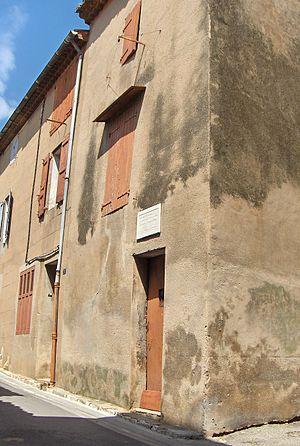
Maison où Germain Nouveau mourut le 4 avril 1920 (Pourrières, France)
Germain Marie Bernard Nouveau, né le 31 juillet 1851 à Pourrières en France où il est mort le 4 avril 1920, est un poète français.